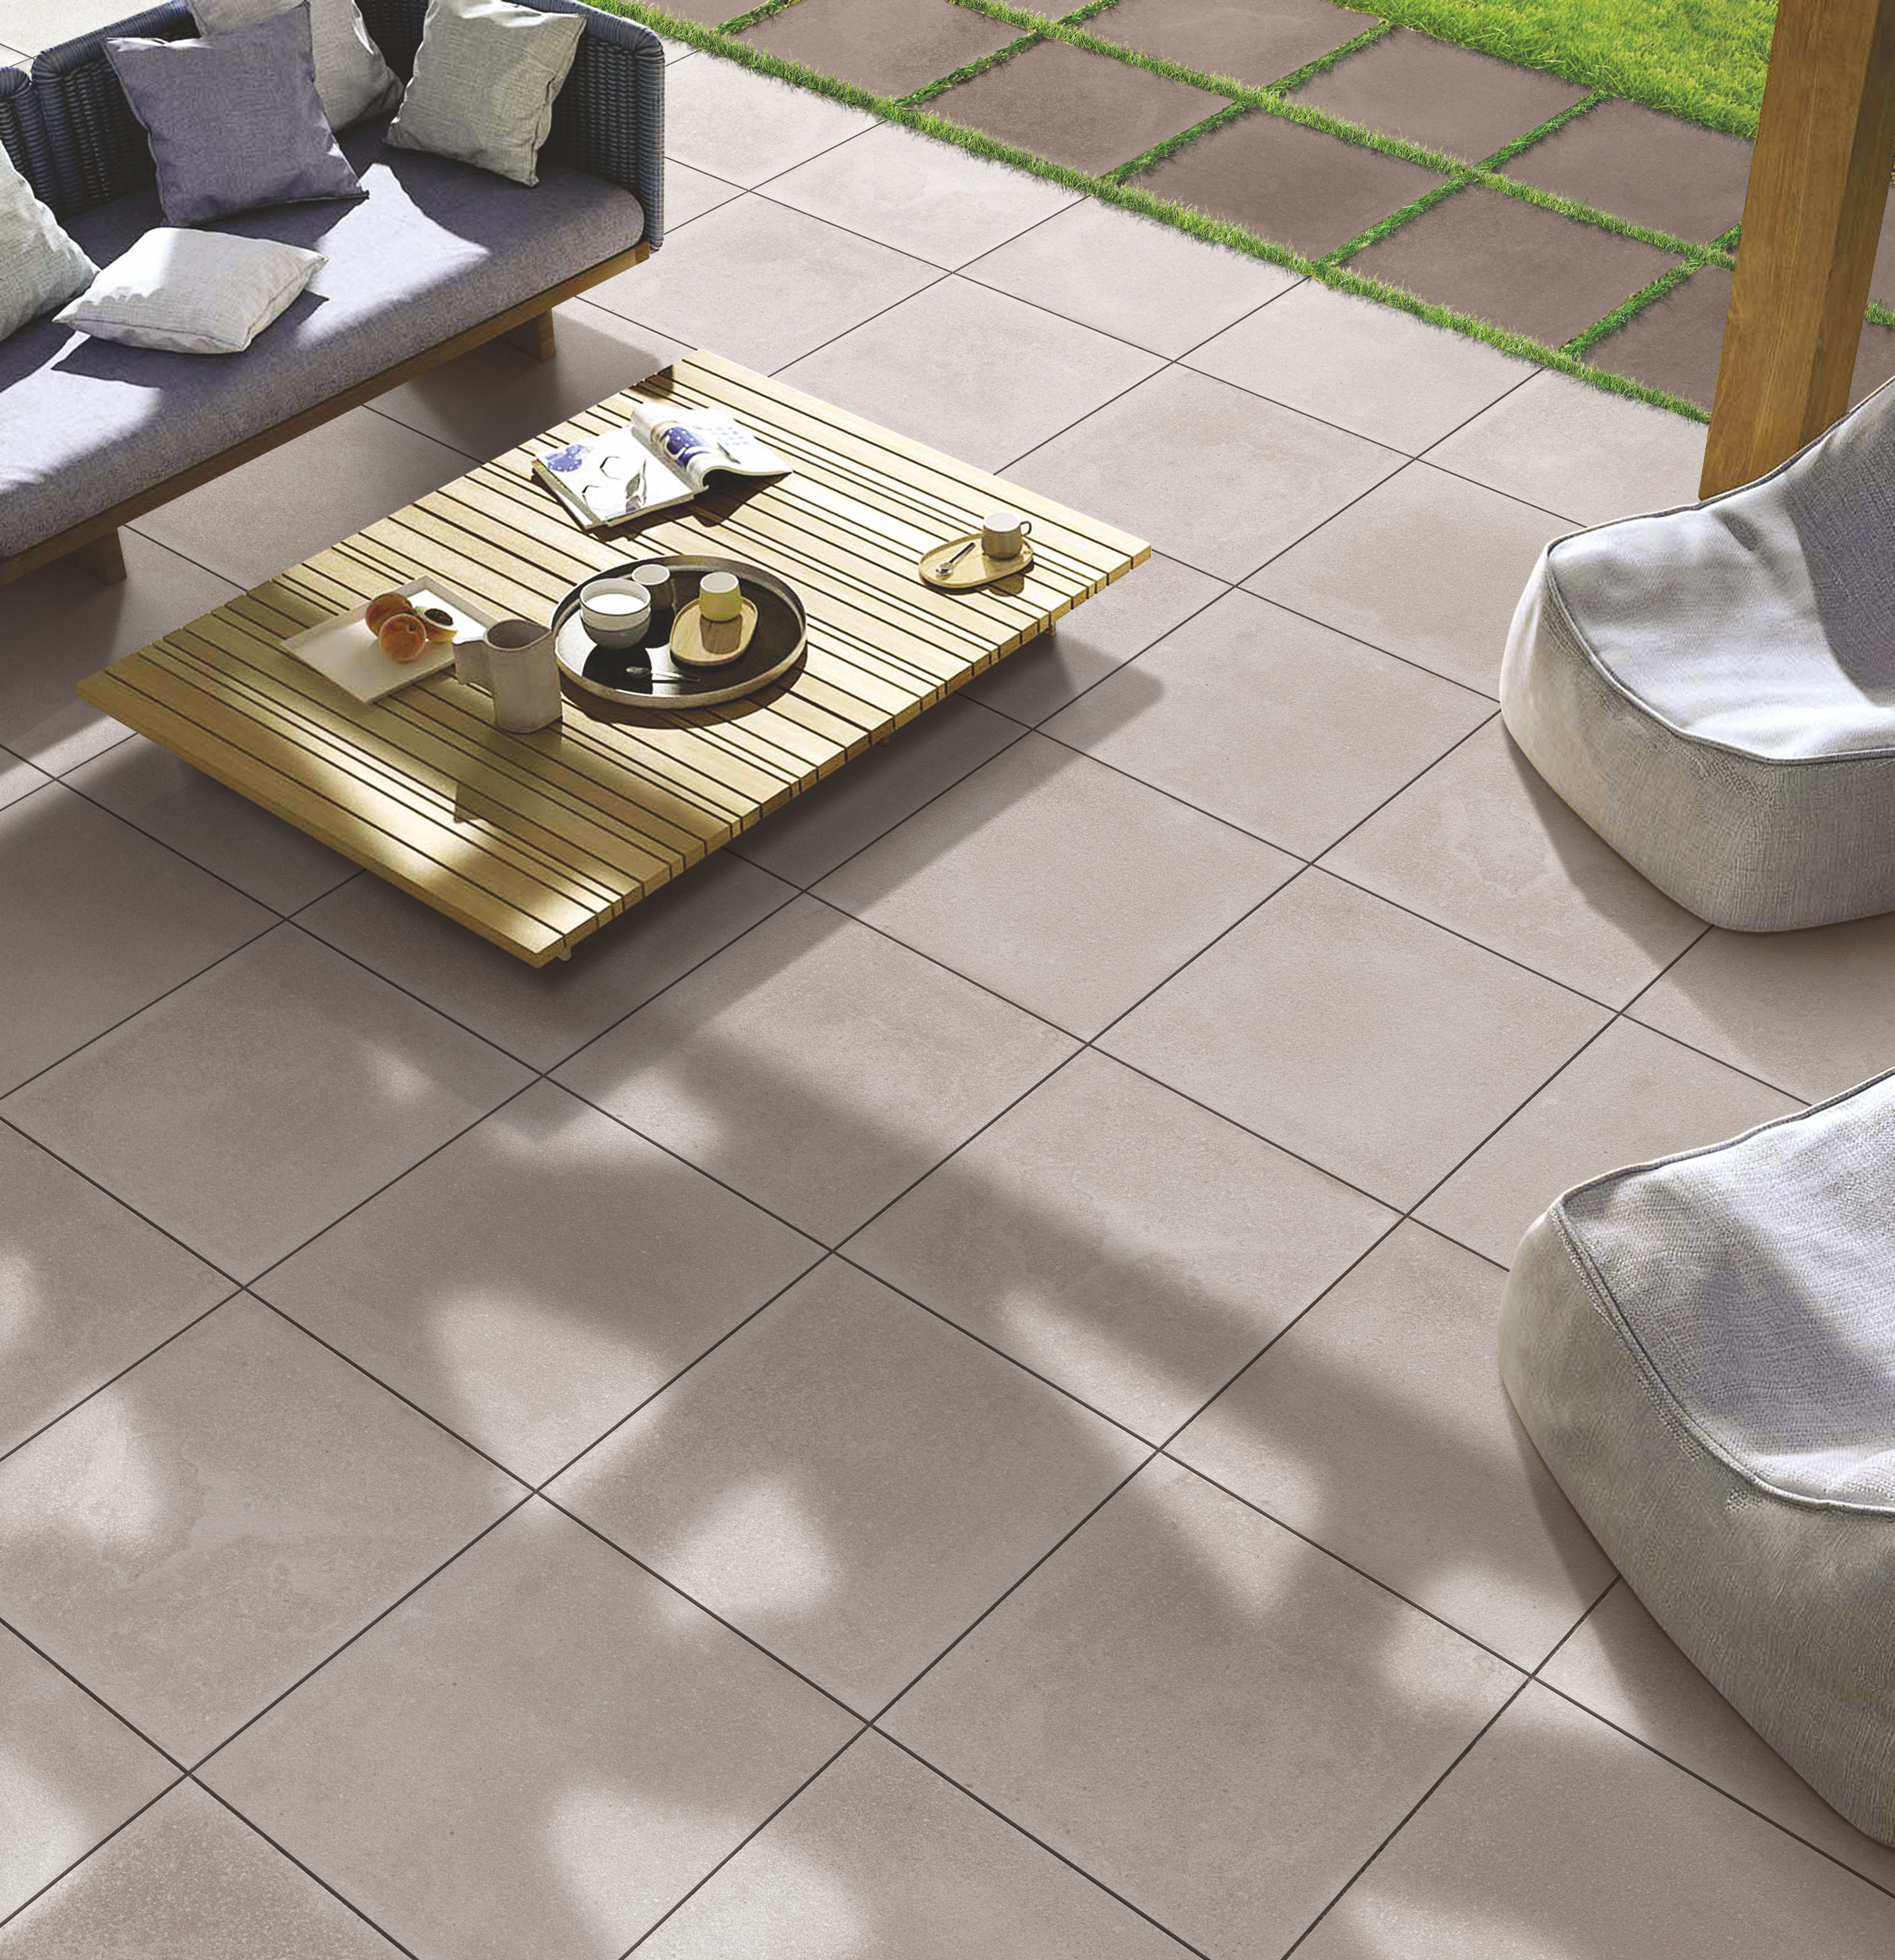
table, floor, interior, residence, tile, furniture, decor, luxury, design, hardwood, tiles, carpet, india, porcelain, contemporary, stylish, flooring, luxury home, wood flooring, architects, vitrifiedtiles, 600x600mm, 600x1200mm, floortiles, laminate flooring